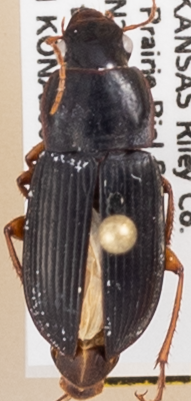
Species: Harpalus pensylvanicus
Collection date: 2018-09-13 04:00:00
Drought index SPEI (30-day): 1.69
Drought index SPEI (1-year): -0.9
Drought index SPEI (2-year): -0.922